Forestville, Wisconsin

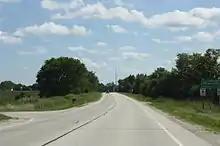
Looking south at the sign for Forestville

As of the census of 2010, there were 430 people, 183 households, and 129 families living in the village. The population density was . There were 206 housing units at an average density of . The racial makeup of the village was 98.1% White, 0.7% Native American, and 1.2% from two or more races. Hispanic or Latino of any race were 1.9% of the population.